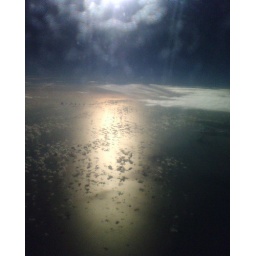
view from the airplane over gulf of mexico. my phone did jack shit capturing how gorgeous it was